Nanaimo-North Cowichan

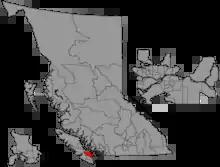

Nanaimo-North Cowichan is a former provincial electoral district in British Columbia, Canada, in use from 2009 to 2024.